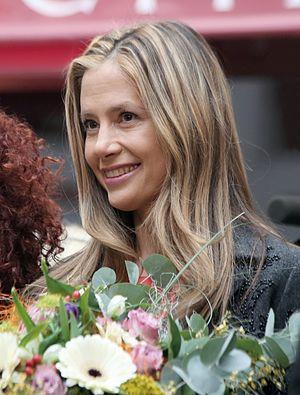
Mira Sorvino est une actrice et productrice américaine née le 28 septembre 1967 à Tenafly, dans le New Jersey.